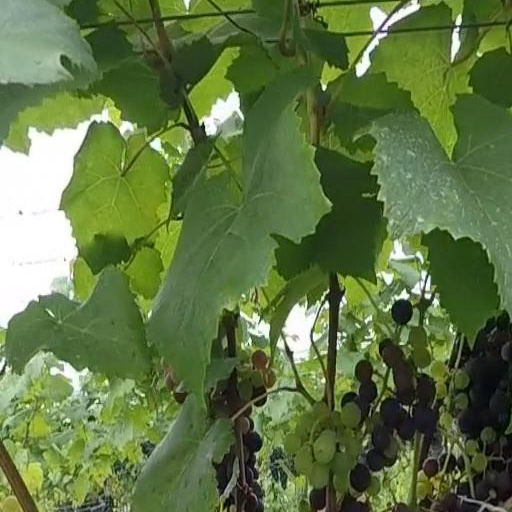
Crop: grape